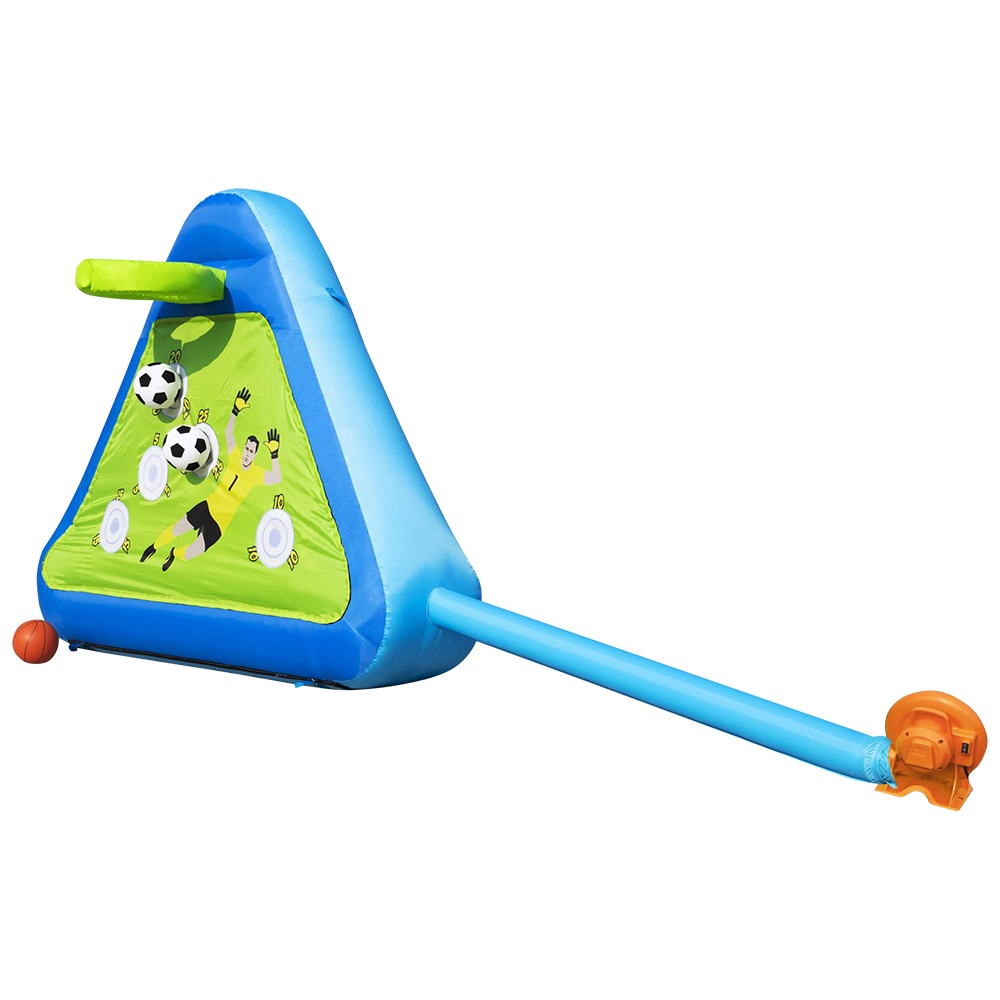
Bestway Kids Inflatable Soccer basketball Outdoor Inflated Play Board Sport
For the win! The Bestway® Triple Play Sports Board is certainly three times the fun. Basketball, baseball and soccer! With three ways to play, kids can work on perfecting their athletic skills along while improving their hand-eye coordination. Better still, the sports board comes with marked scoring for soccer games. Or dunk the basketball and practice three-pointers with friends. Not least, hit a ‘home run’ right in your own backyard. You can also create your own challenges and games by incorporating all three sports! Setting up the sports board is quick and easy with the included blower in less than two minutes. As for durability, the sport board is designed for robust play with its double-stitched polyester material construction. New pool and spa barrier laws On 1 December 2019, new laws to improve swimming pool and spa safety came into effect in Victoria. These include new registration, inspection and certification requirements for property owners. As part of these changes, owners are required to register their pool and spa with their local council and have their safety barrier inspected once every four years. If a Victorian residential pool or spa has a depth of 30cm or more (300mm), it is required to be surrounded by a safety barrier. This rule also applies to inflatable pools. Features Durable and colourful double-stitched PVC-coated polyester Quick and easy setup with included blower Double-sided inflatable target board with marked scoring Triple play including basketball, baseball and soccer Carry bag included Full fun accessories included Full-colour box packaging *For outdoor use only Specifications: Size: 225cm x 50cm x 185cm Blower: 220V-240V Recommended ages: 6+ Assembly required: Yes Number of packages: one Package Content 1 x Bestway Inflatable Sports Board 1 x Blower 1 x Carry bag 8 x Anchor stakes 4 x Tie down cords 1 x Basketball 2 x Soccer balls 3 x Baseballs
Brand: RnR Galore
Category: Toys & Games > Outdoor Play Equipment > Inflatable Bouncer Accessories